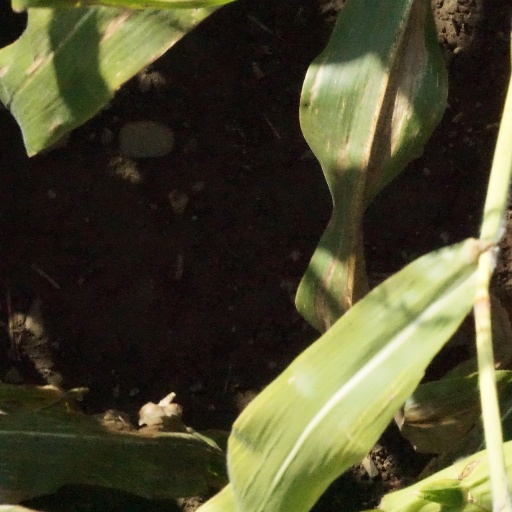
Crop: maize; corn